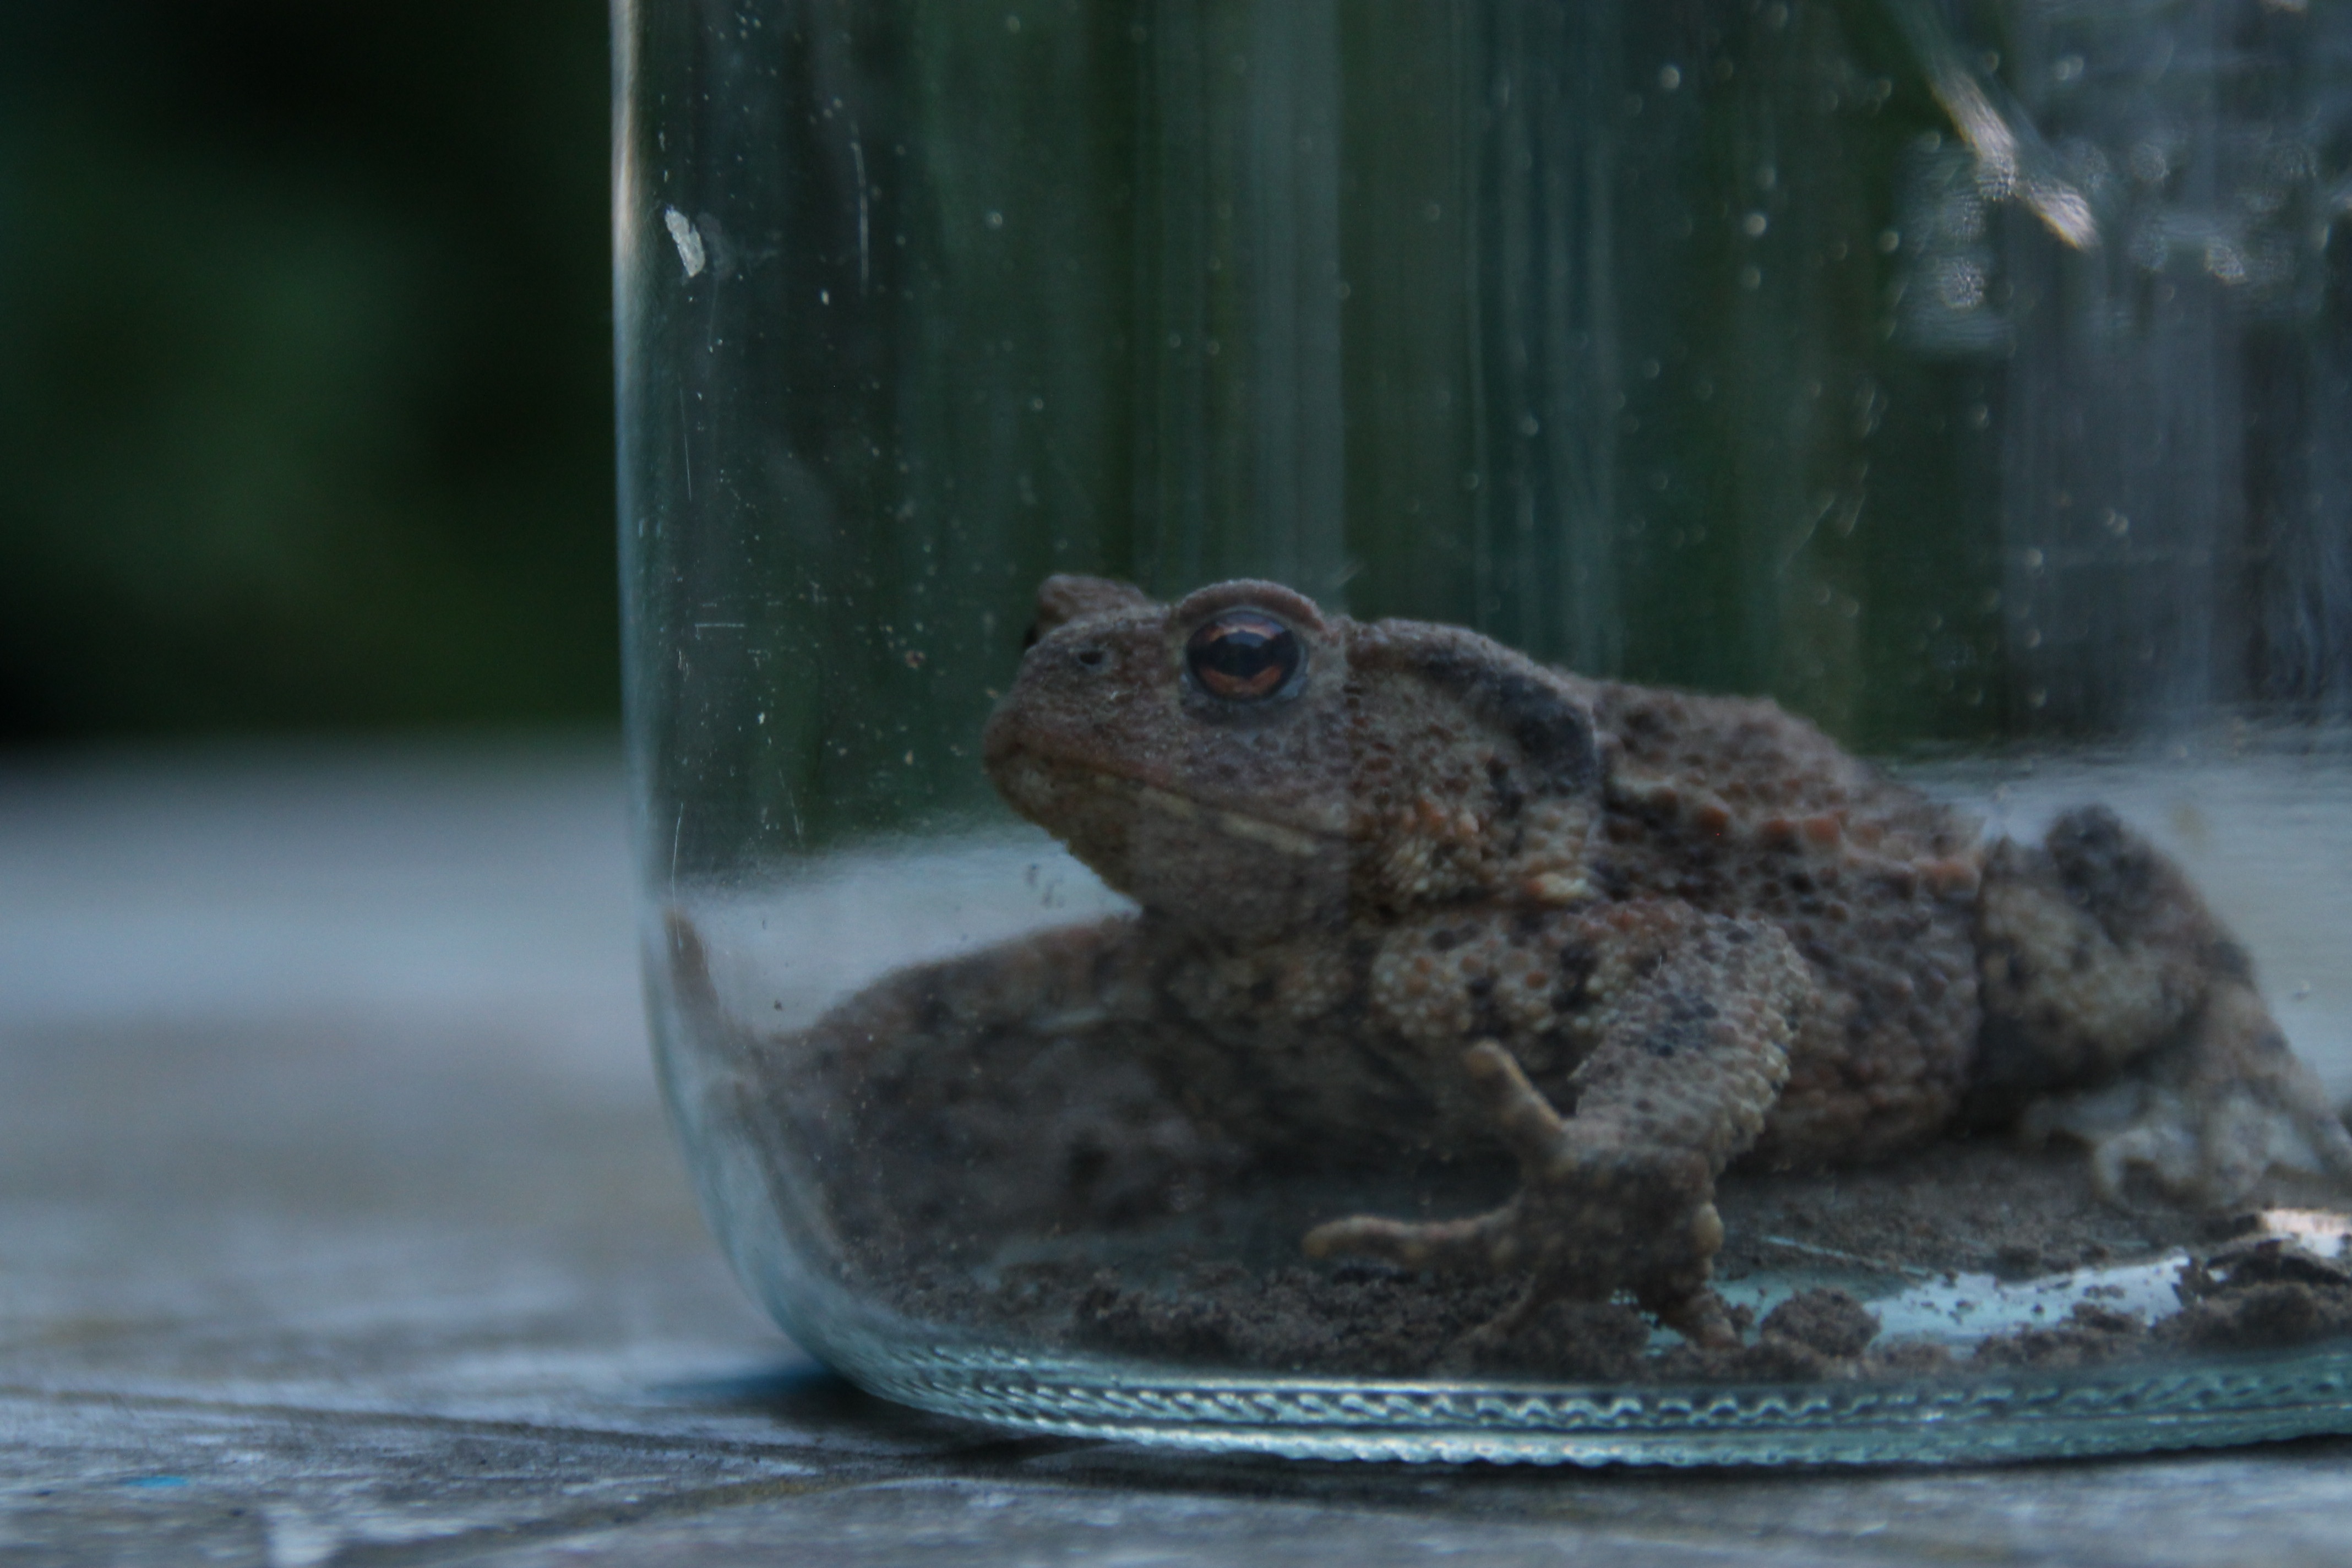
animal, wildlife, frog, toad, amphibian, fauna, vertebrate, weatherman, amphib